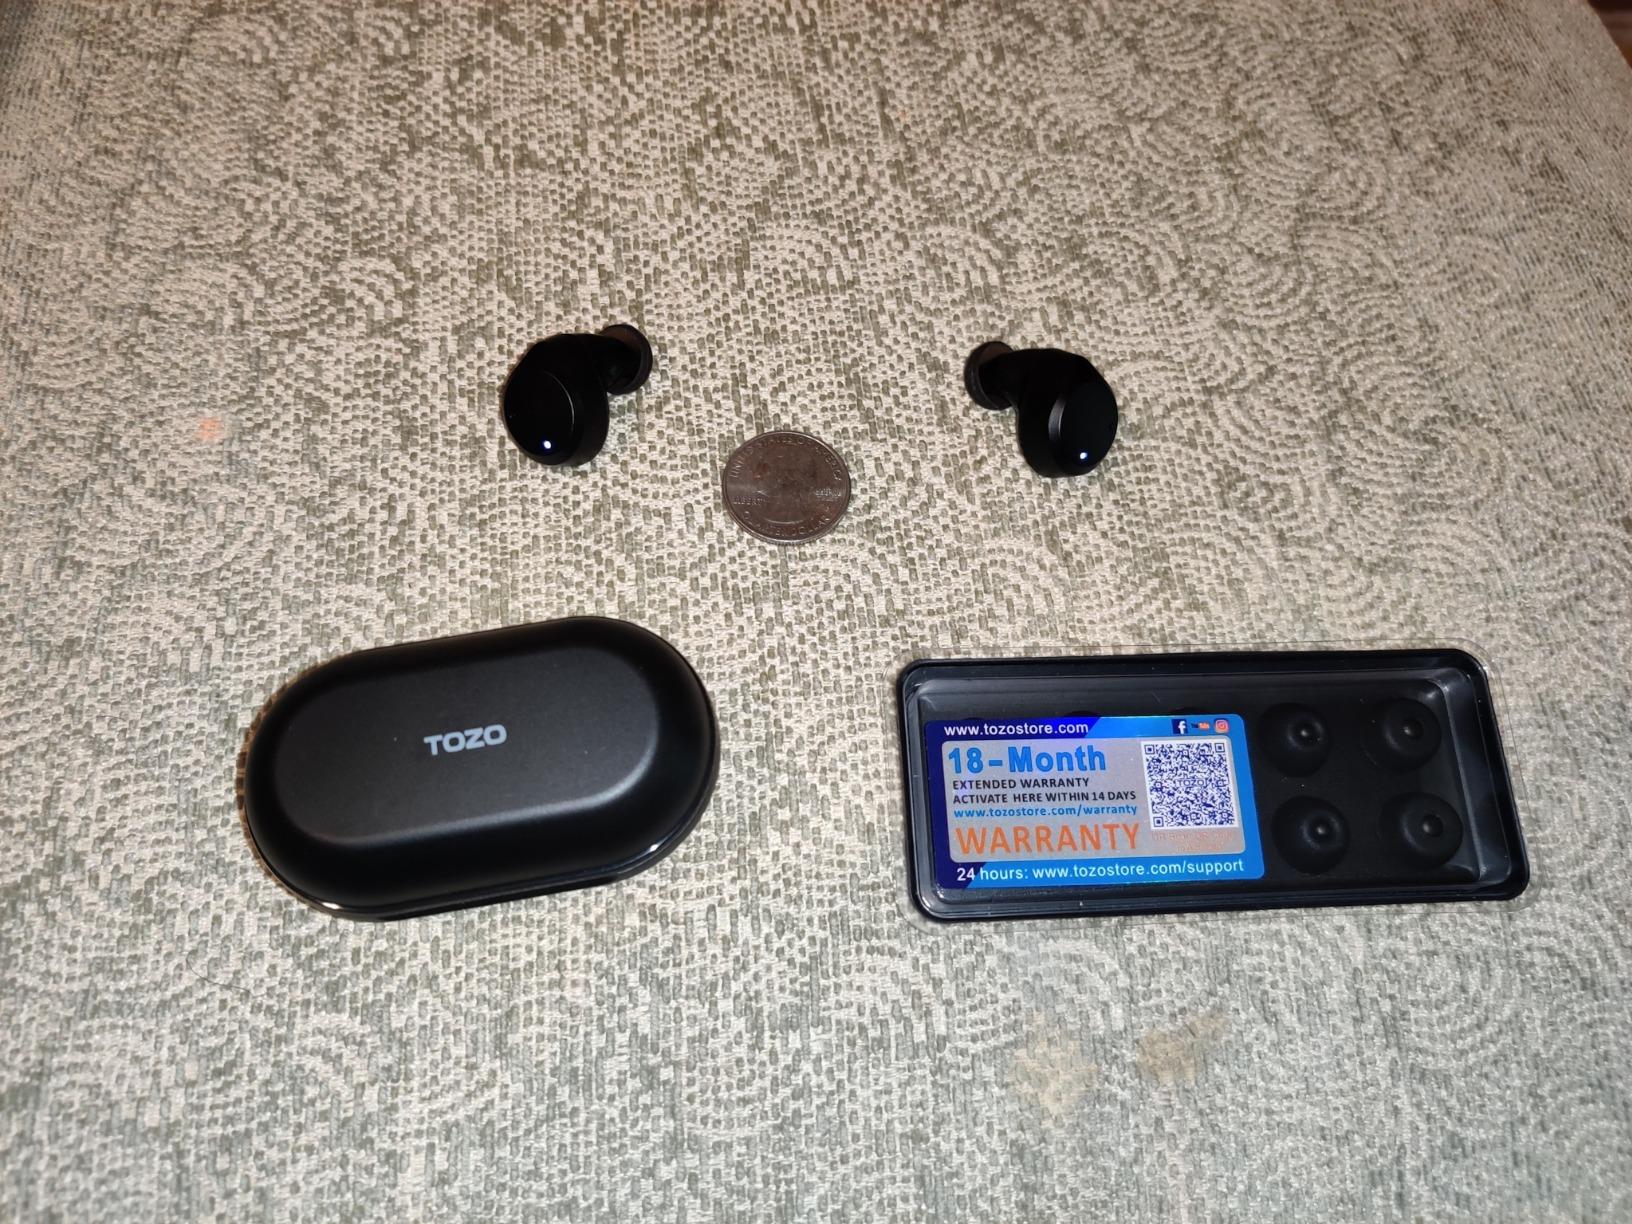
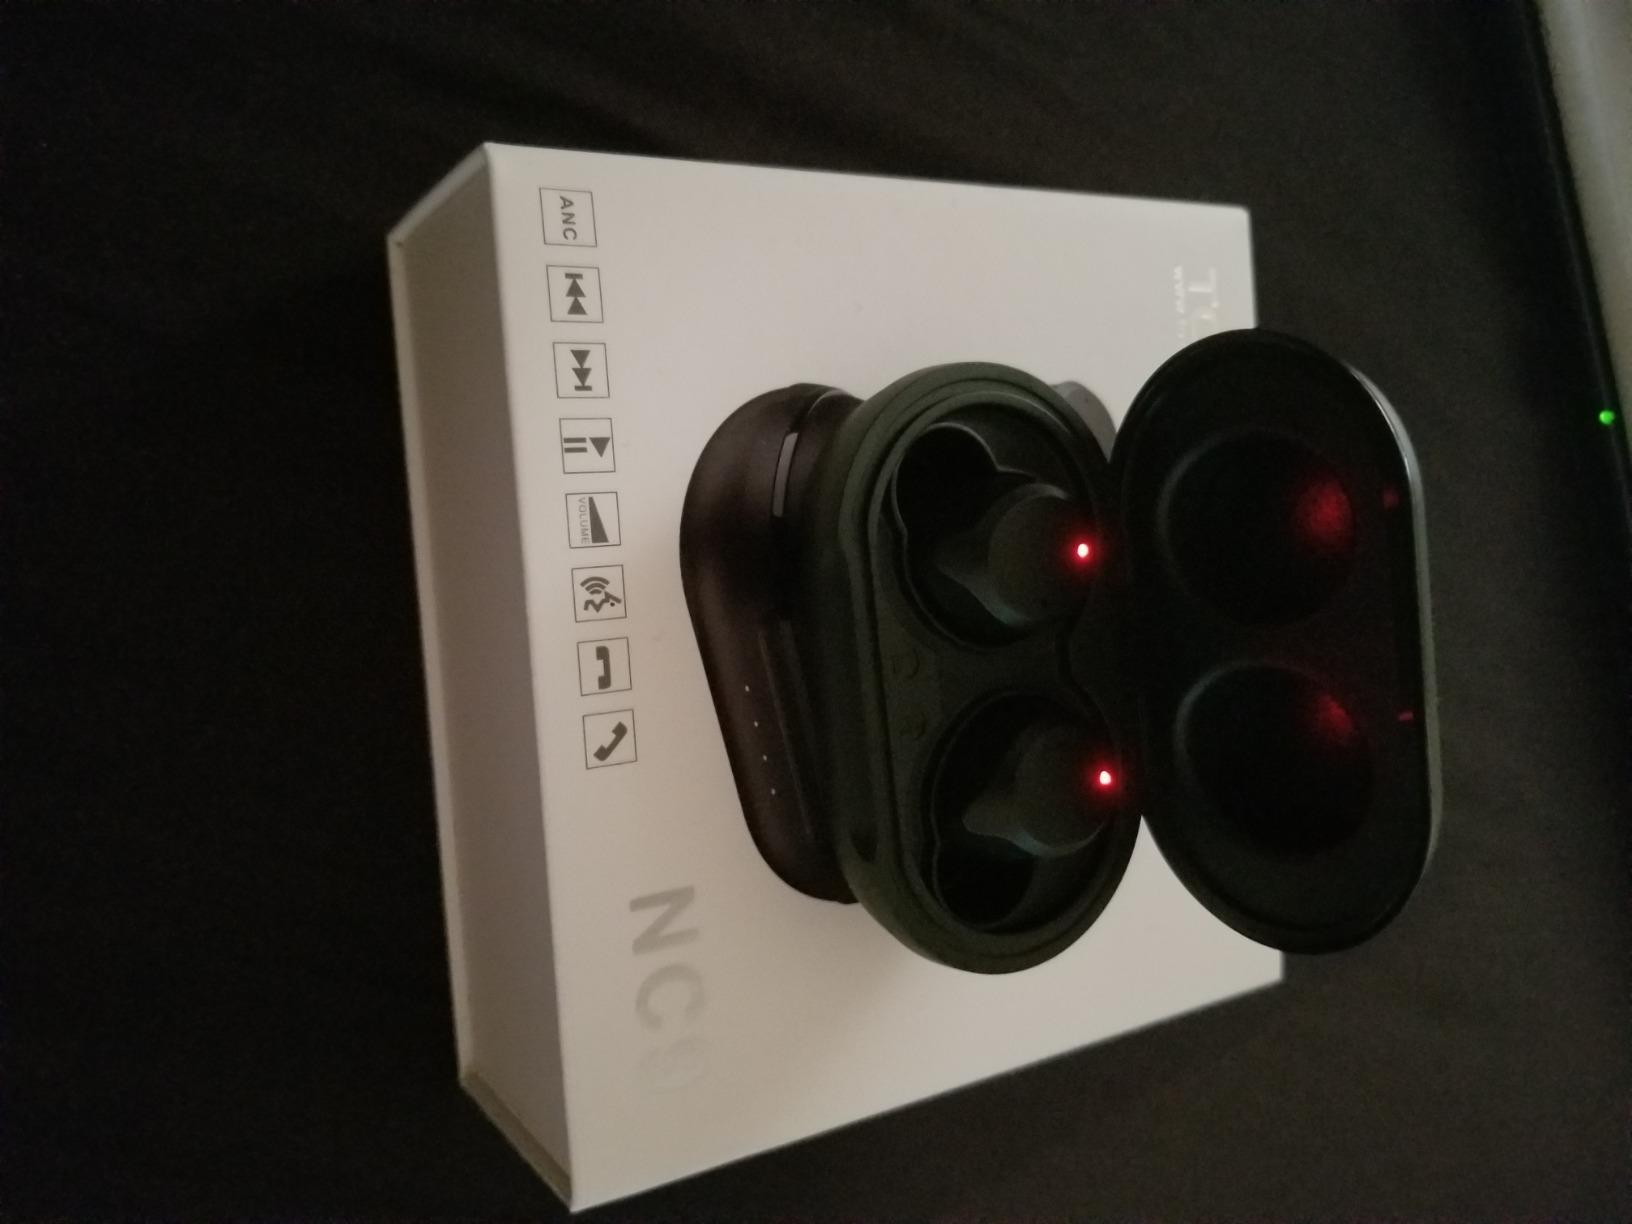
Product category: earbuds
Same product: yes